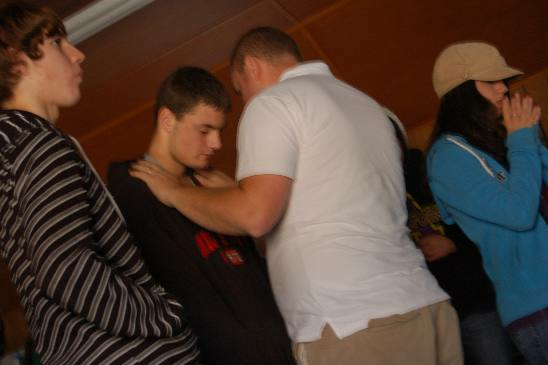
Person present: Yes